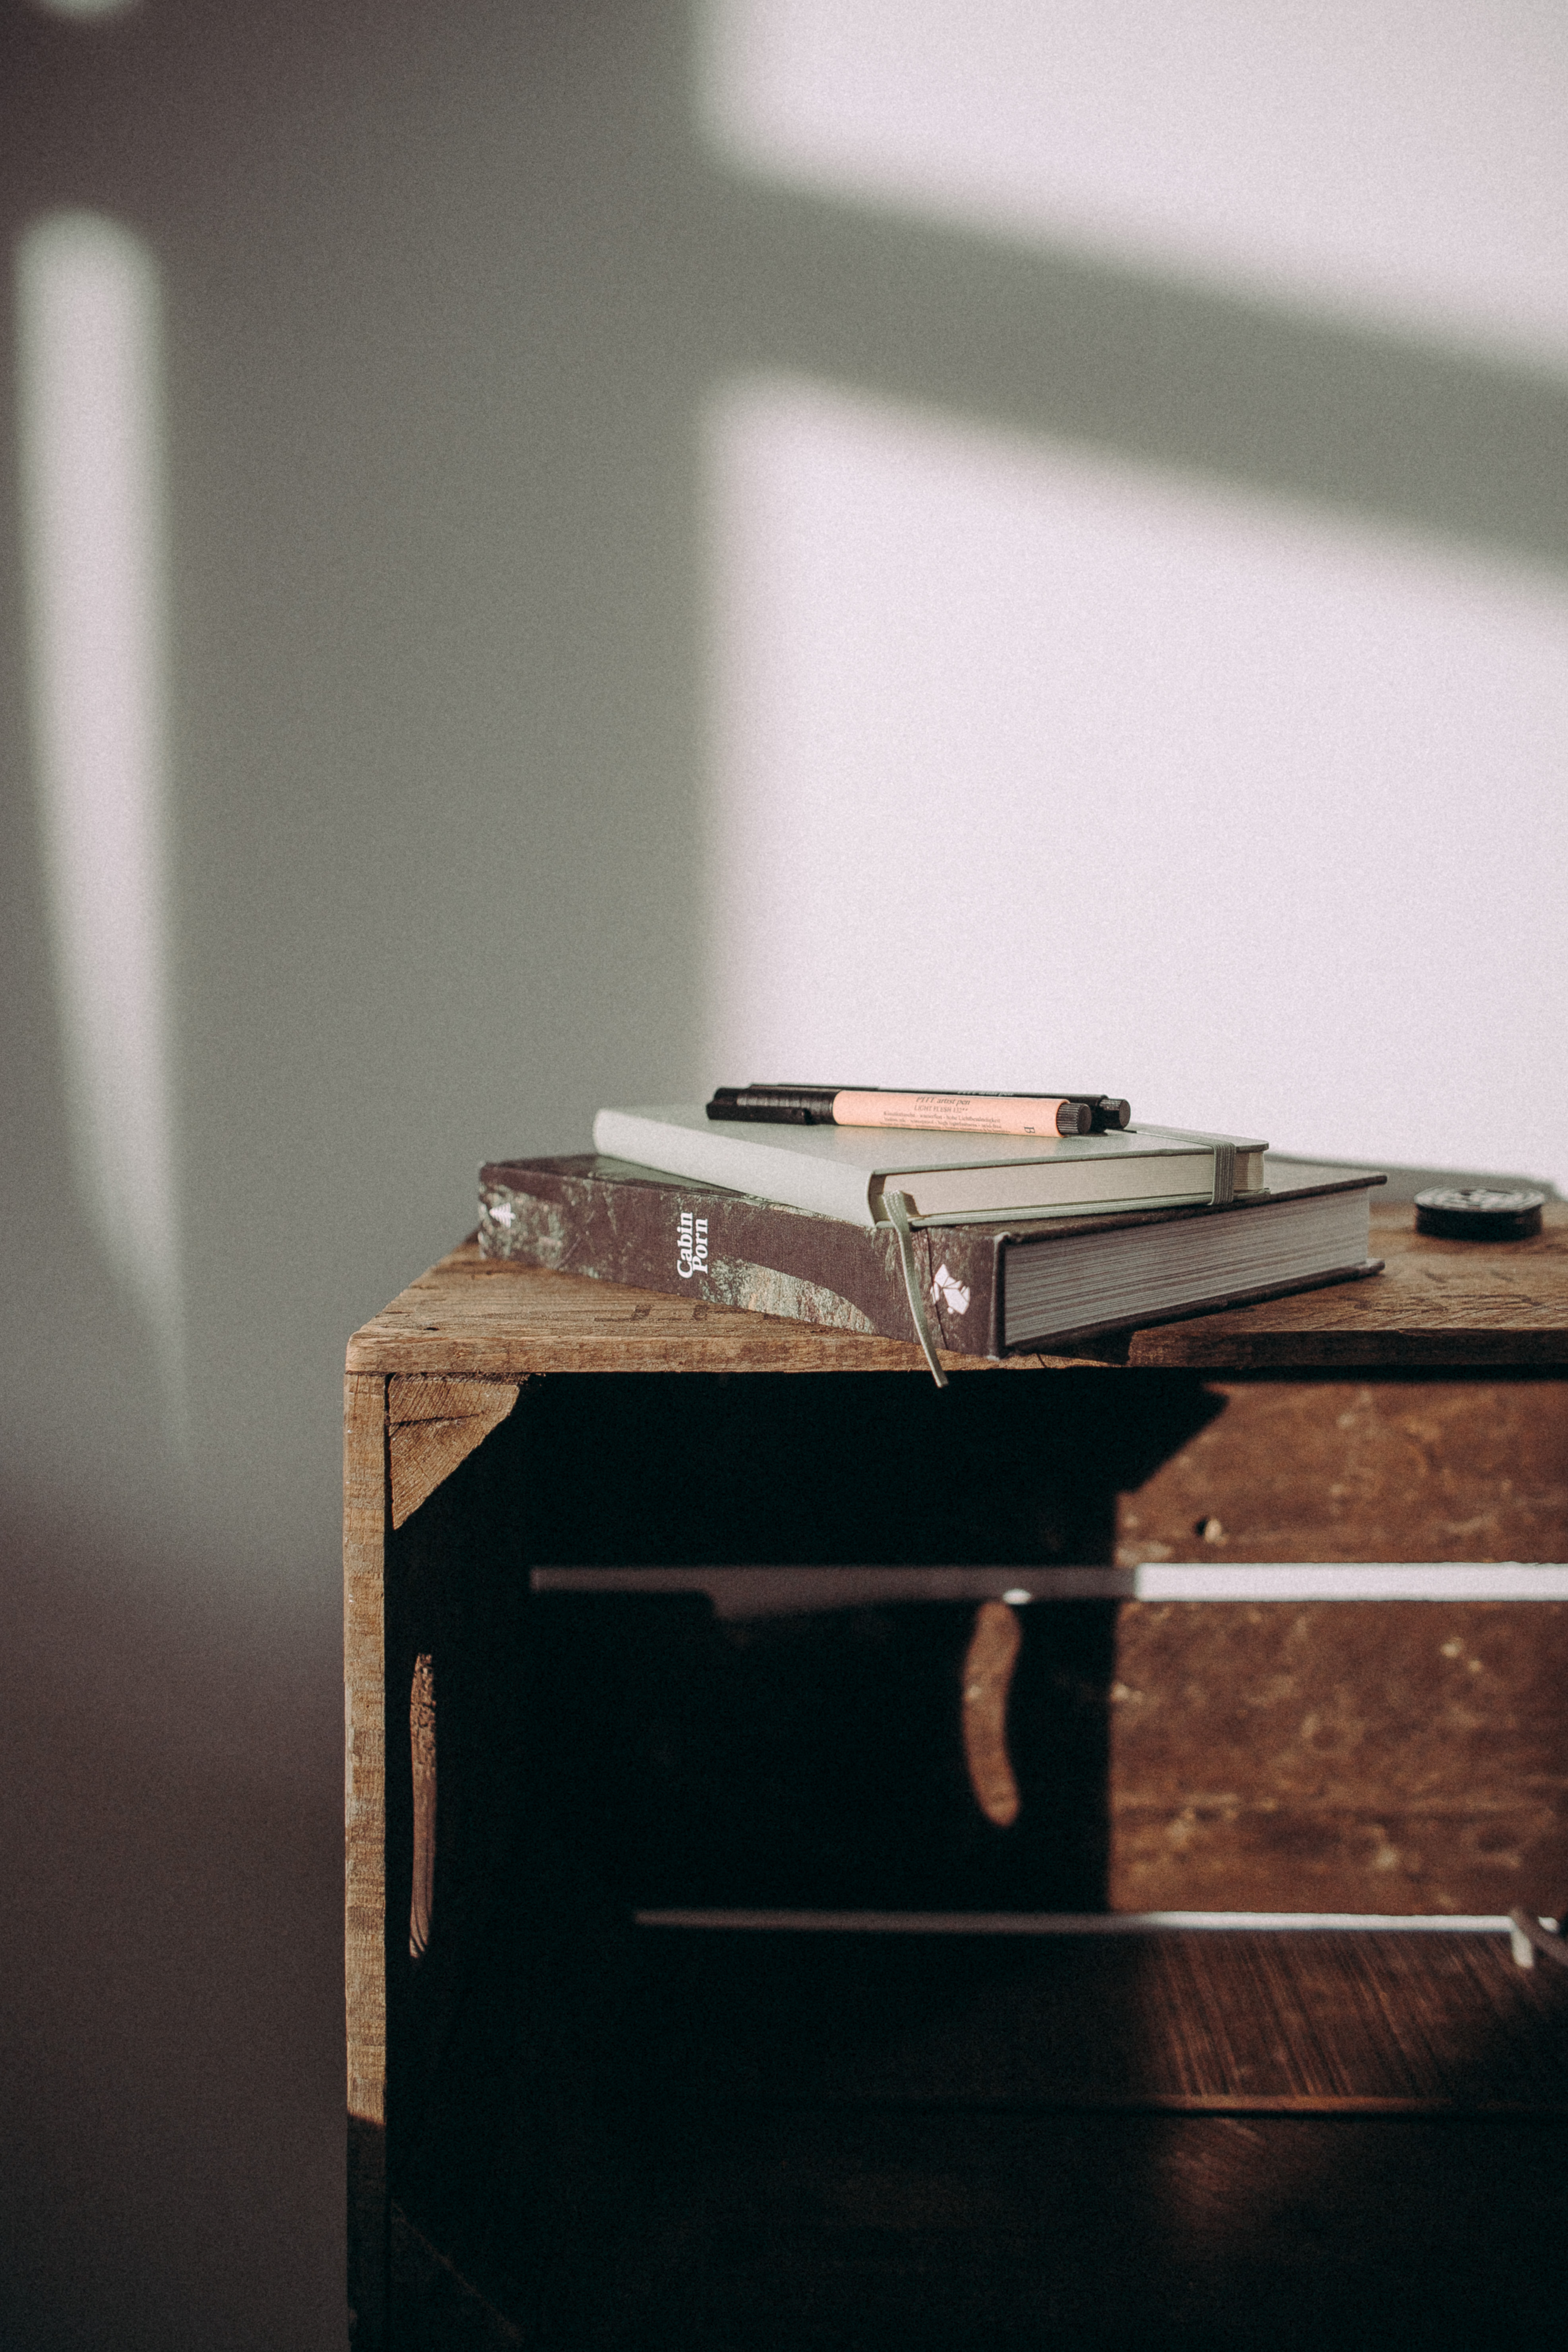
table, wood, white, black, furniture, shape